Luka Dončić

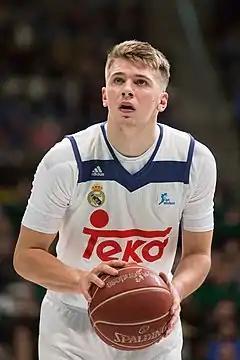
Dončić with Real Madrid in 2017

In September 2012, at 13 years of age, Dončić signed a five-year contract with Real Madrid, immediately standing out on the under-16 team with coach Paco Redondo. Dončić moved to Madrid, living with football and basketball prospects. In February 2013, he led Real Madrid to a Minicopa Endesa win, averaging 24.5 points, 13 rebounds, four assists, and six steals per game. In the tournament's final game, Dončić had 25 points, 16 rebounds, and five steals to defeat FC Barcelona and win MVP honors. In March, he earned MVP accolades of the under-16 Spain Championship, scoring 25 points in a championship game win over the Gran Canaria youth team.